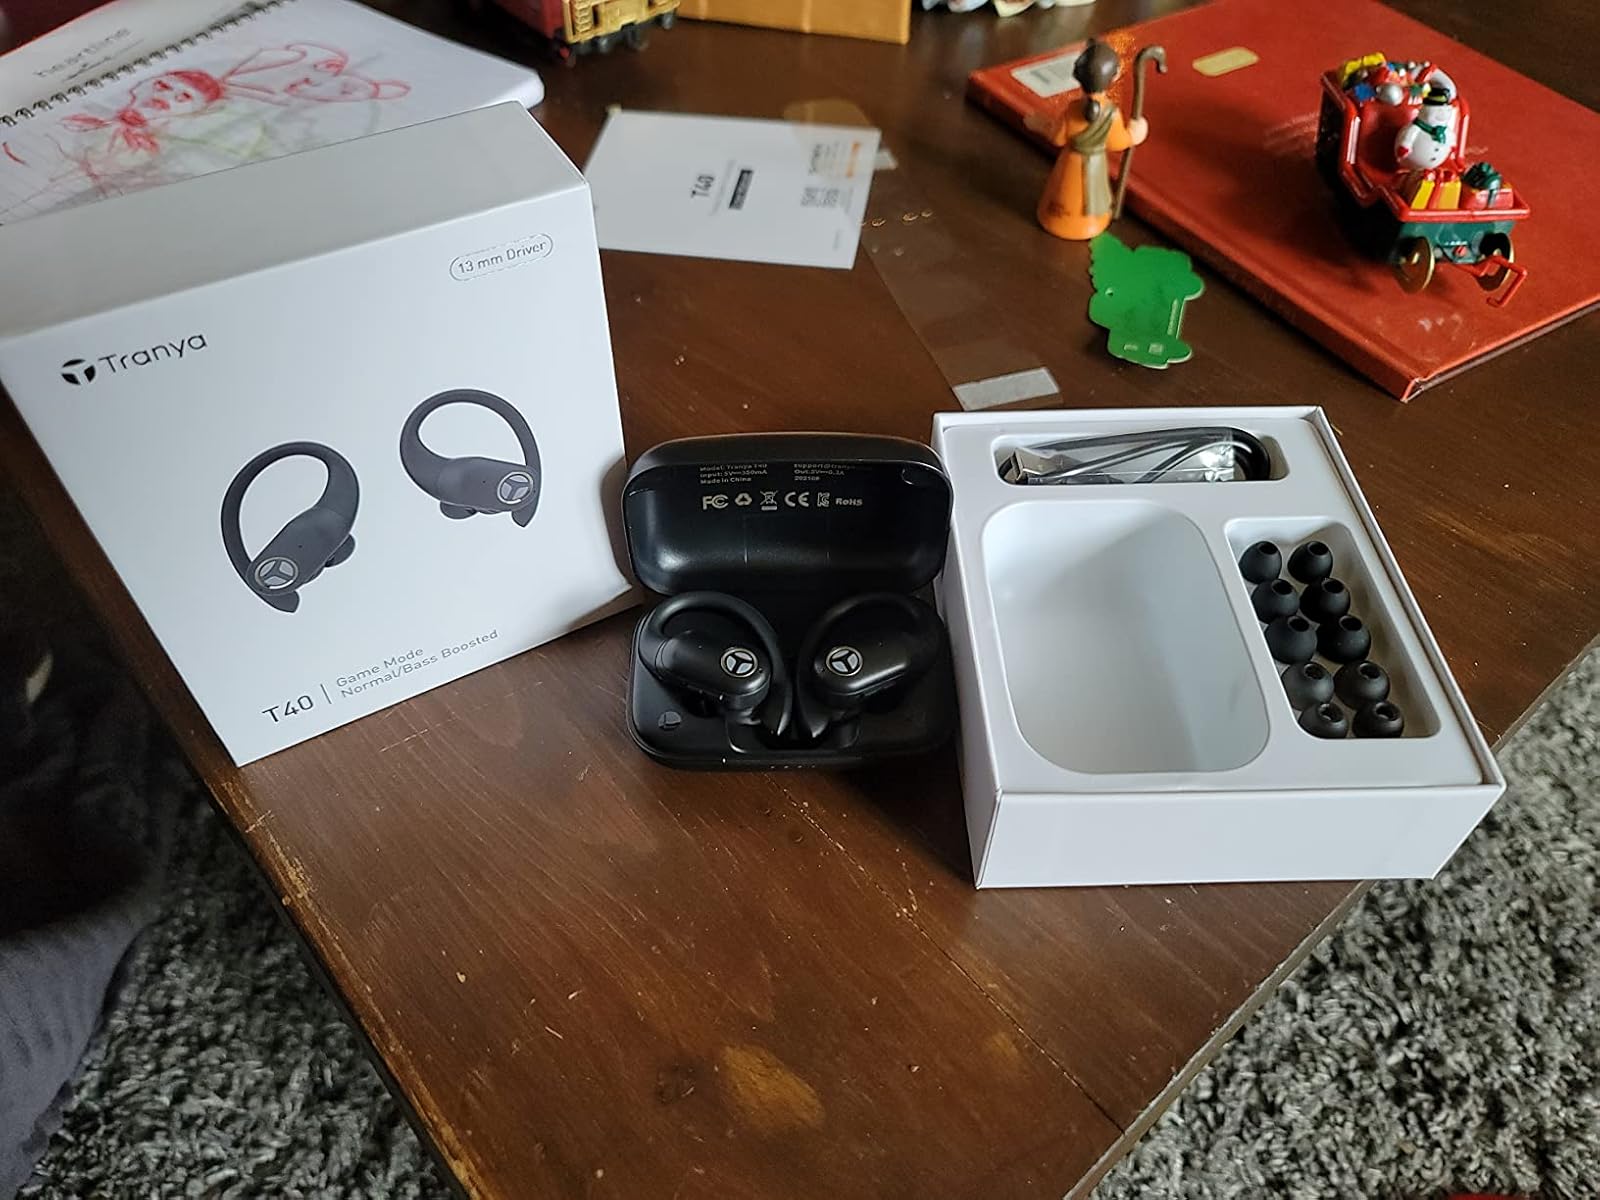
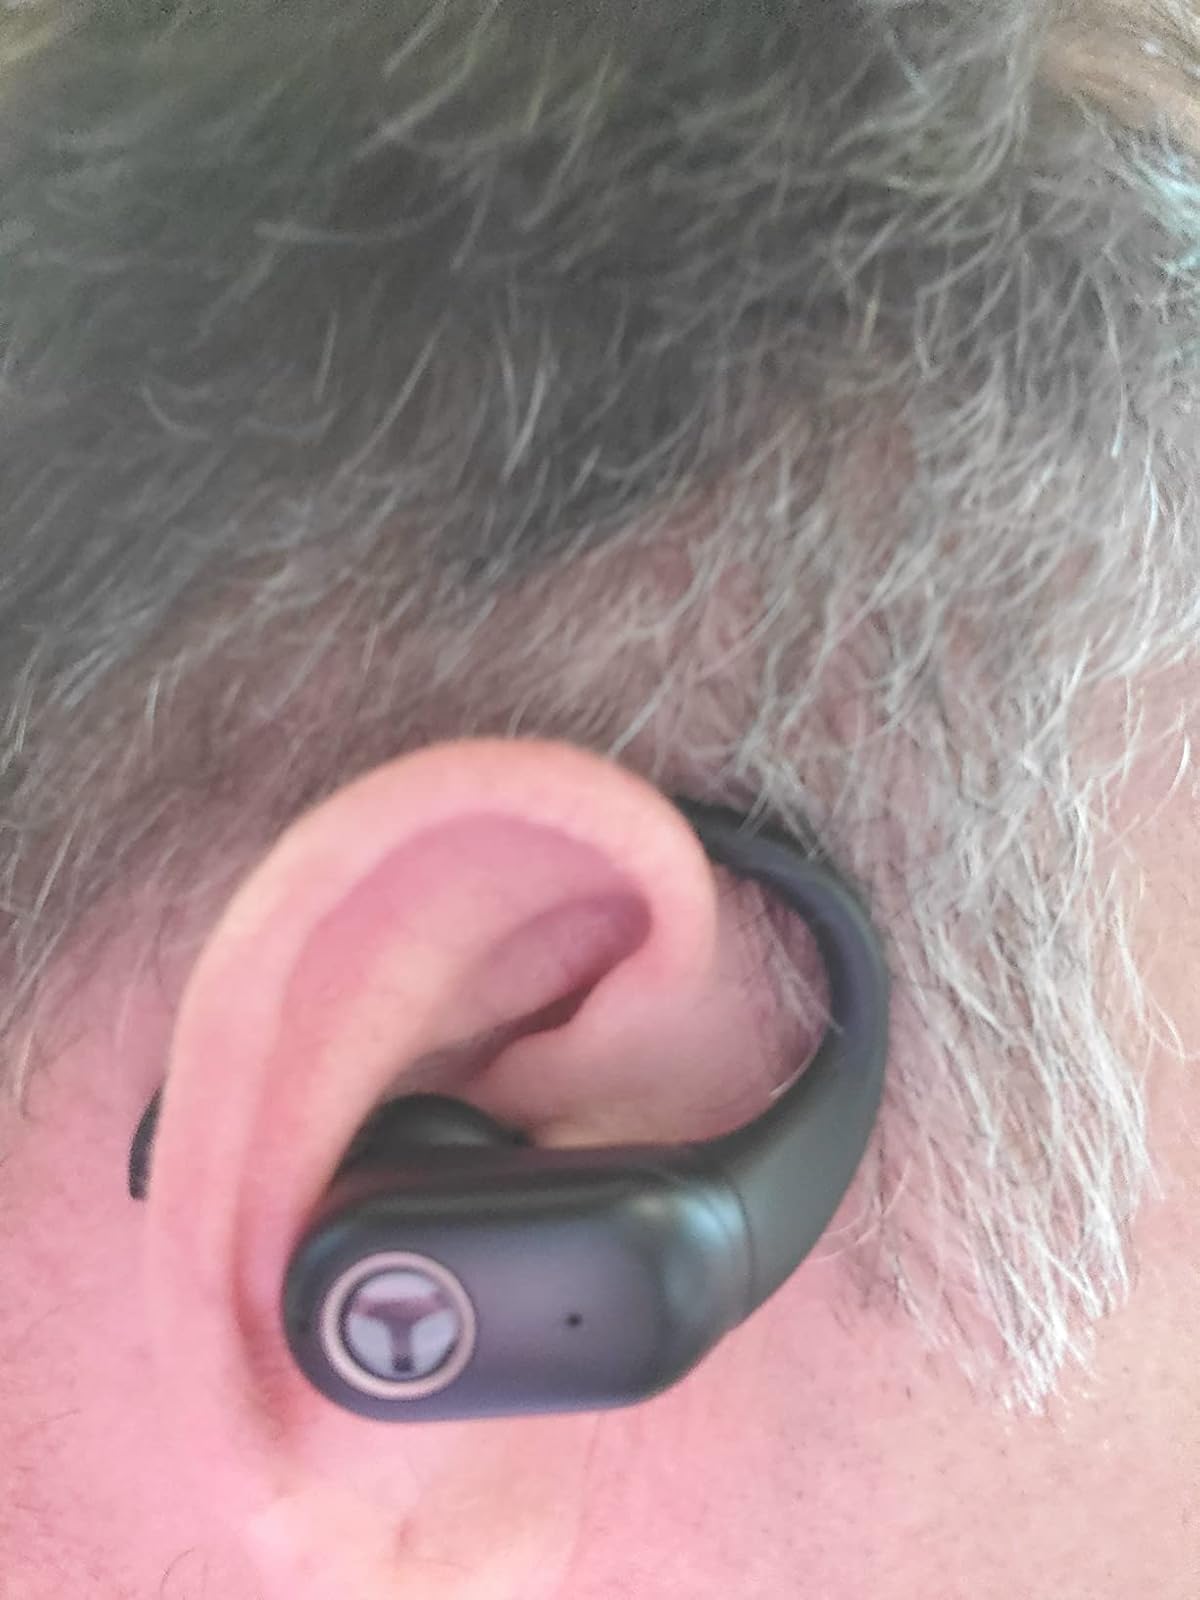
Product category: earbuds
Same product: yes